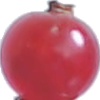
Label: redcurrant